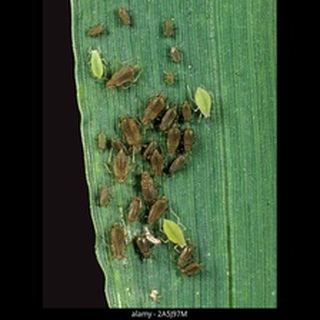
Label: wheat_aphid